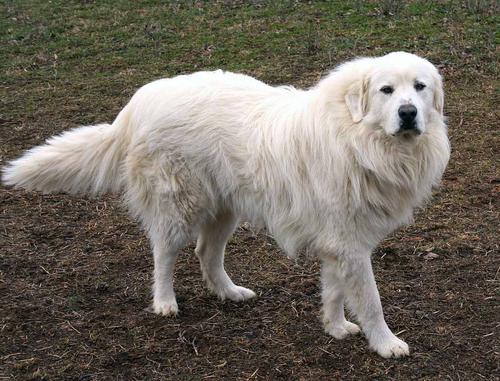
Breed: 225-n000073-Great_Pyrenees